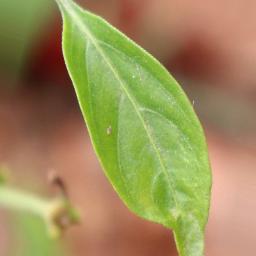
Label: healthy